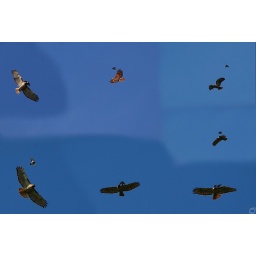
This poor red tail was just looking for food while being harassed by another bird